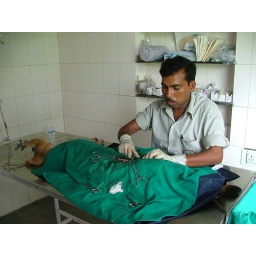
Sitaram operating on a dog in our small animal theatre.August 2006